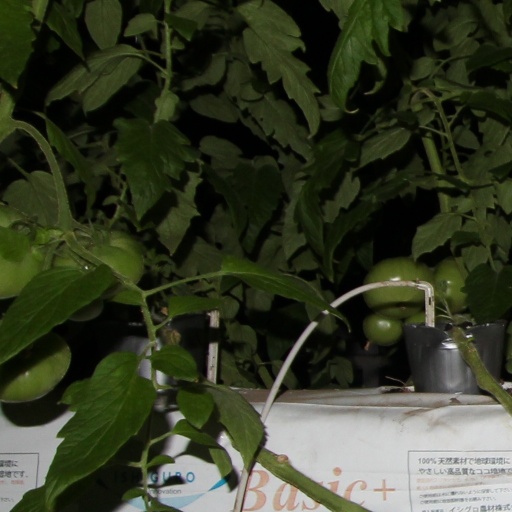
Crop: tomato